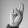
ASL letter: R